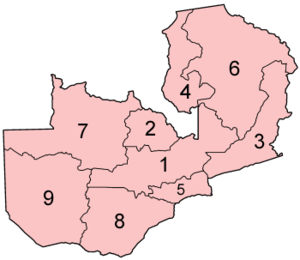
Zambia / Politik og administration / Administrativ inddeling
Map of the Provinces of Zambia
Zambia er et land i Afrika. Mod nord grænser Zambia op til den Demokratiske Republik Congo og Tanzania, mod øst til Malawi og Mozambique, mod syd til Zimbabwe, Botswana og Namibia og mod vest til Angola. Administrativt er Zambia opdelt i ni provinser, der igen er opdelt i tilsammen 61 distrikter. Landet har sit navn fra floden Zambezi, der afgrænser landet mod syd.